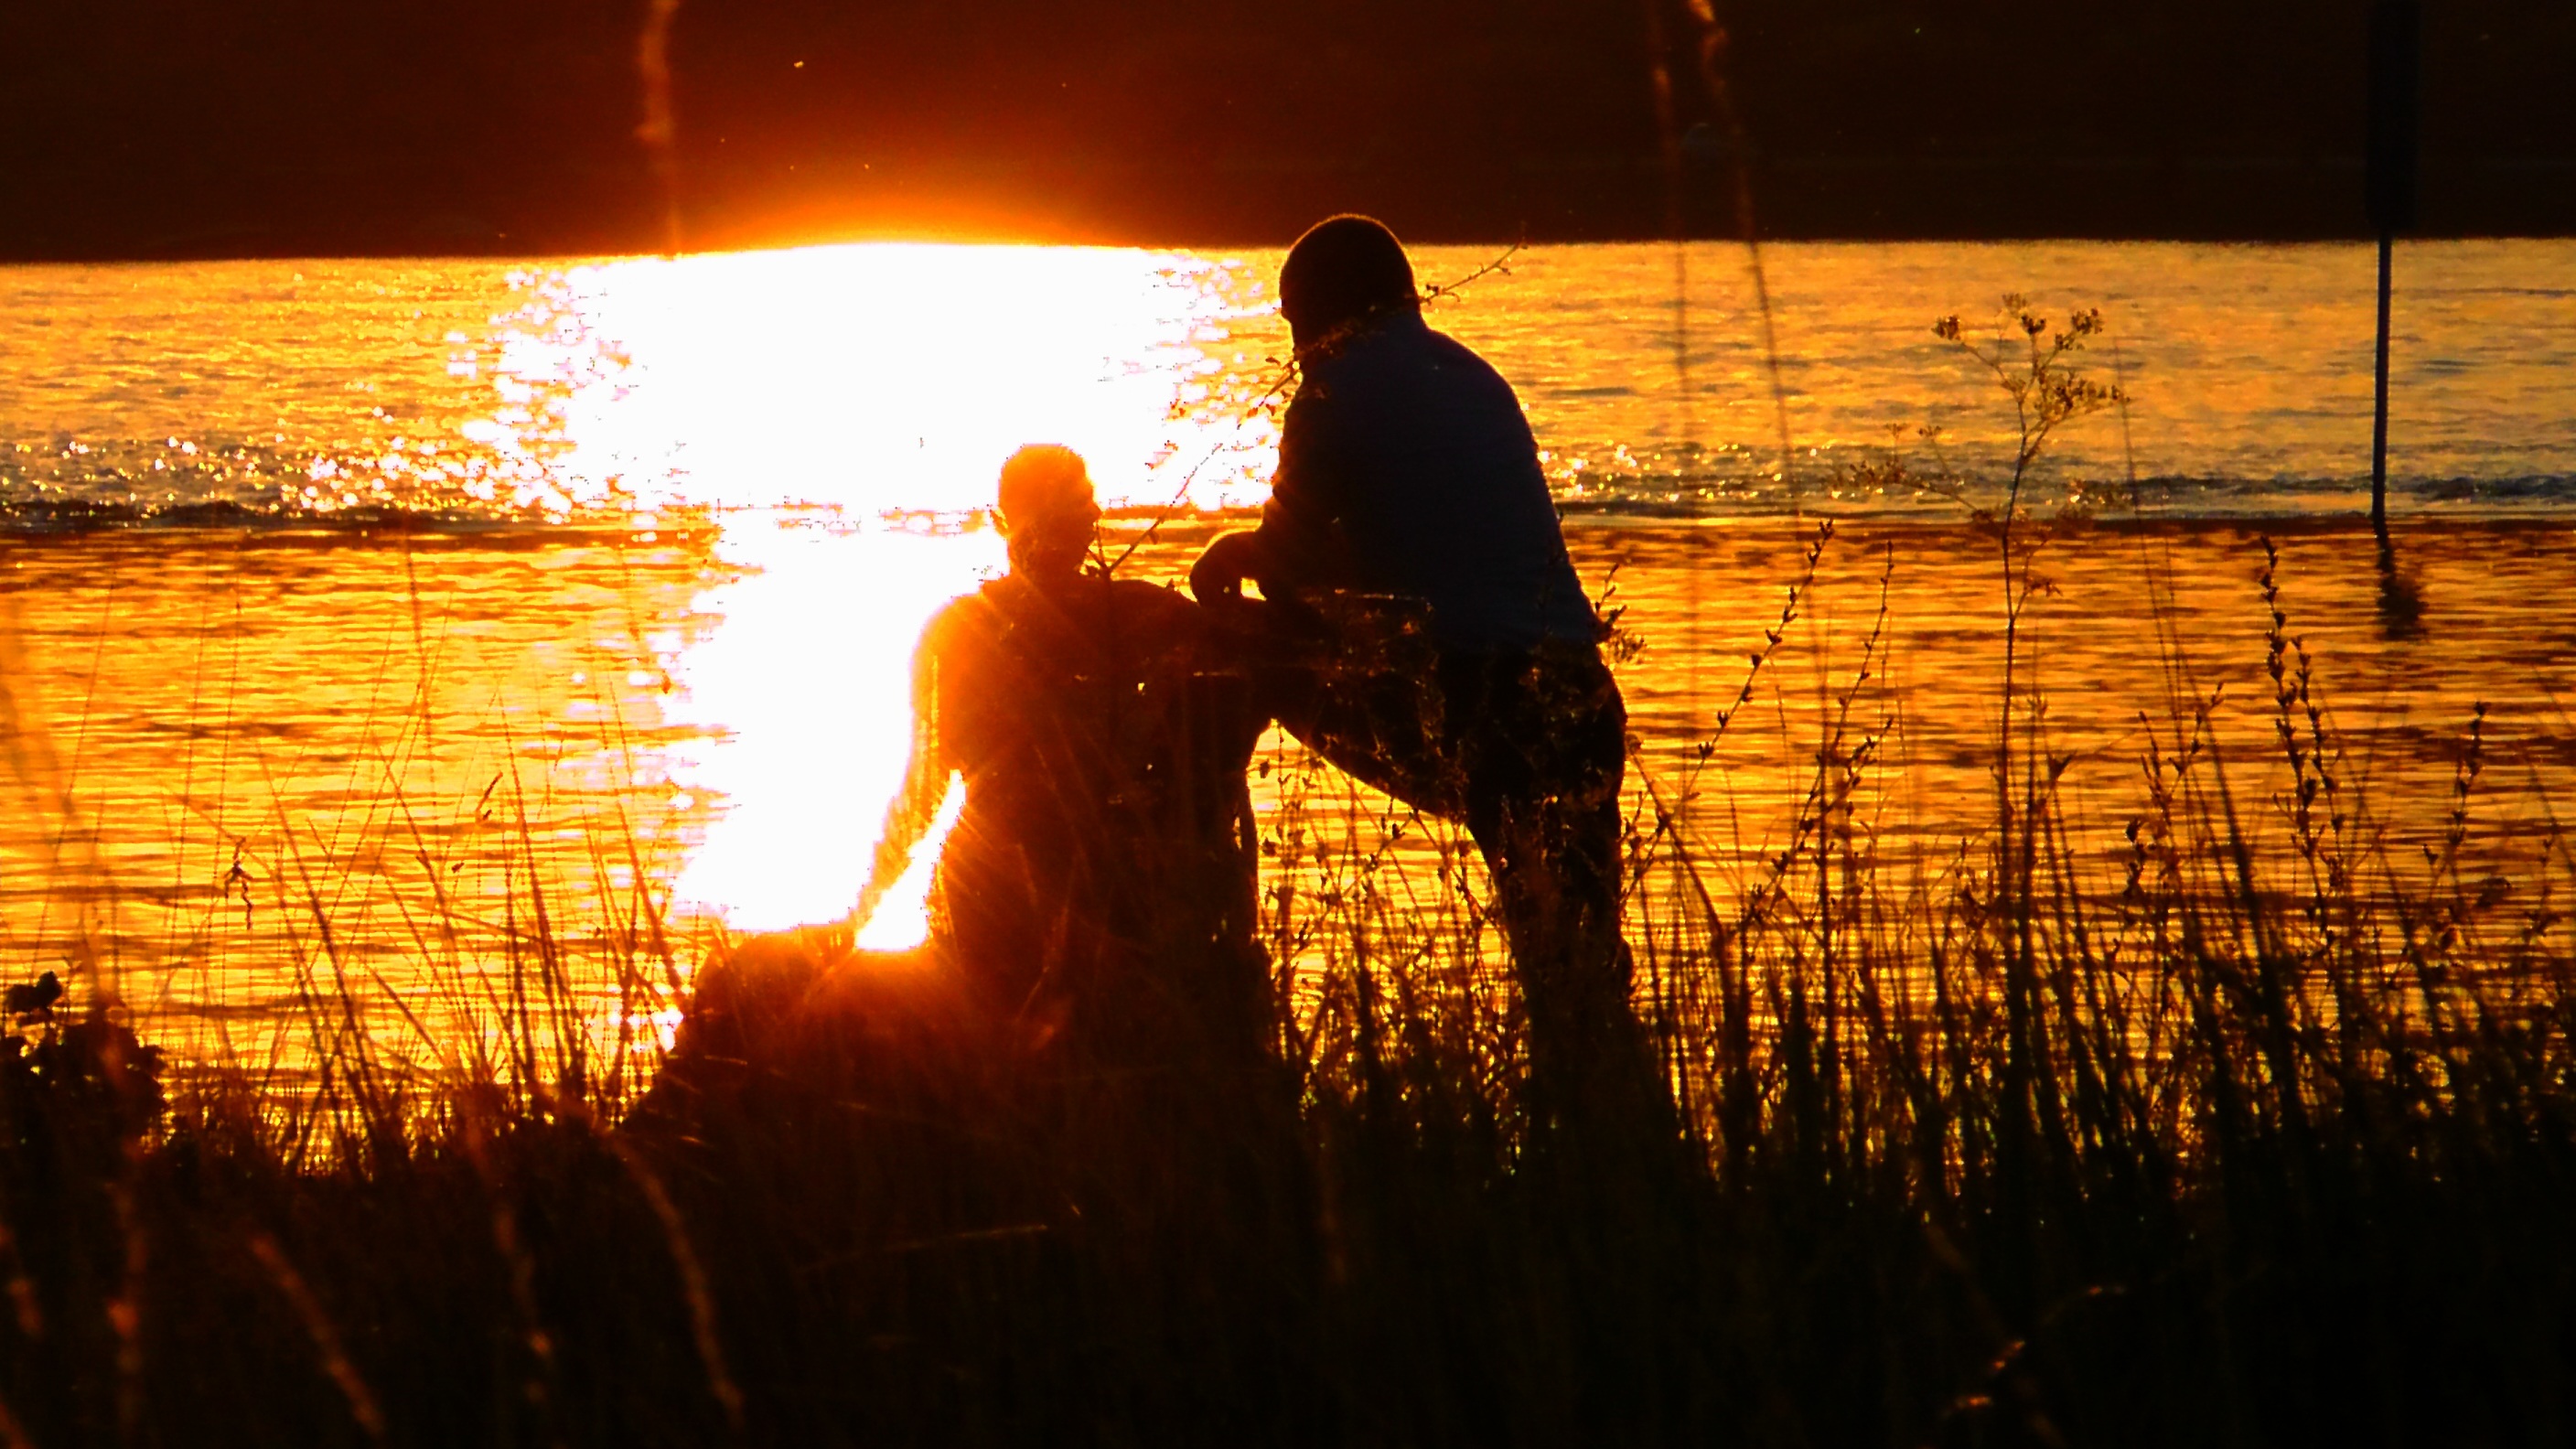
silhouette, light, sun, sunset, sunlight, morning, atmosphere, love, evening, reflection, romance, yellow, gold, lovers, pair, mood, setting, emotion, abendstimmung, mirroring, sunbeam